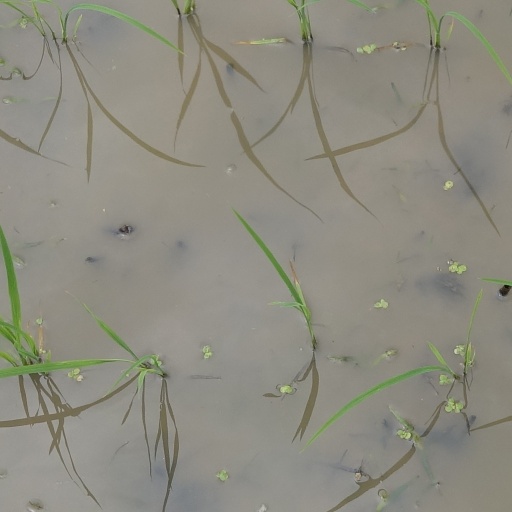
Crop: rice